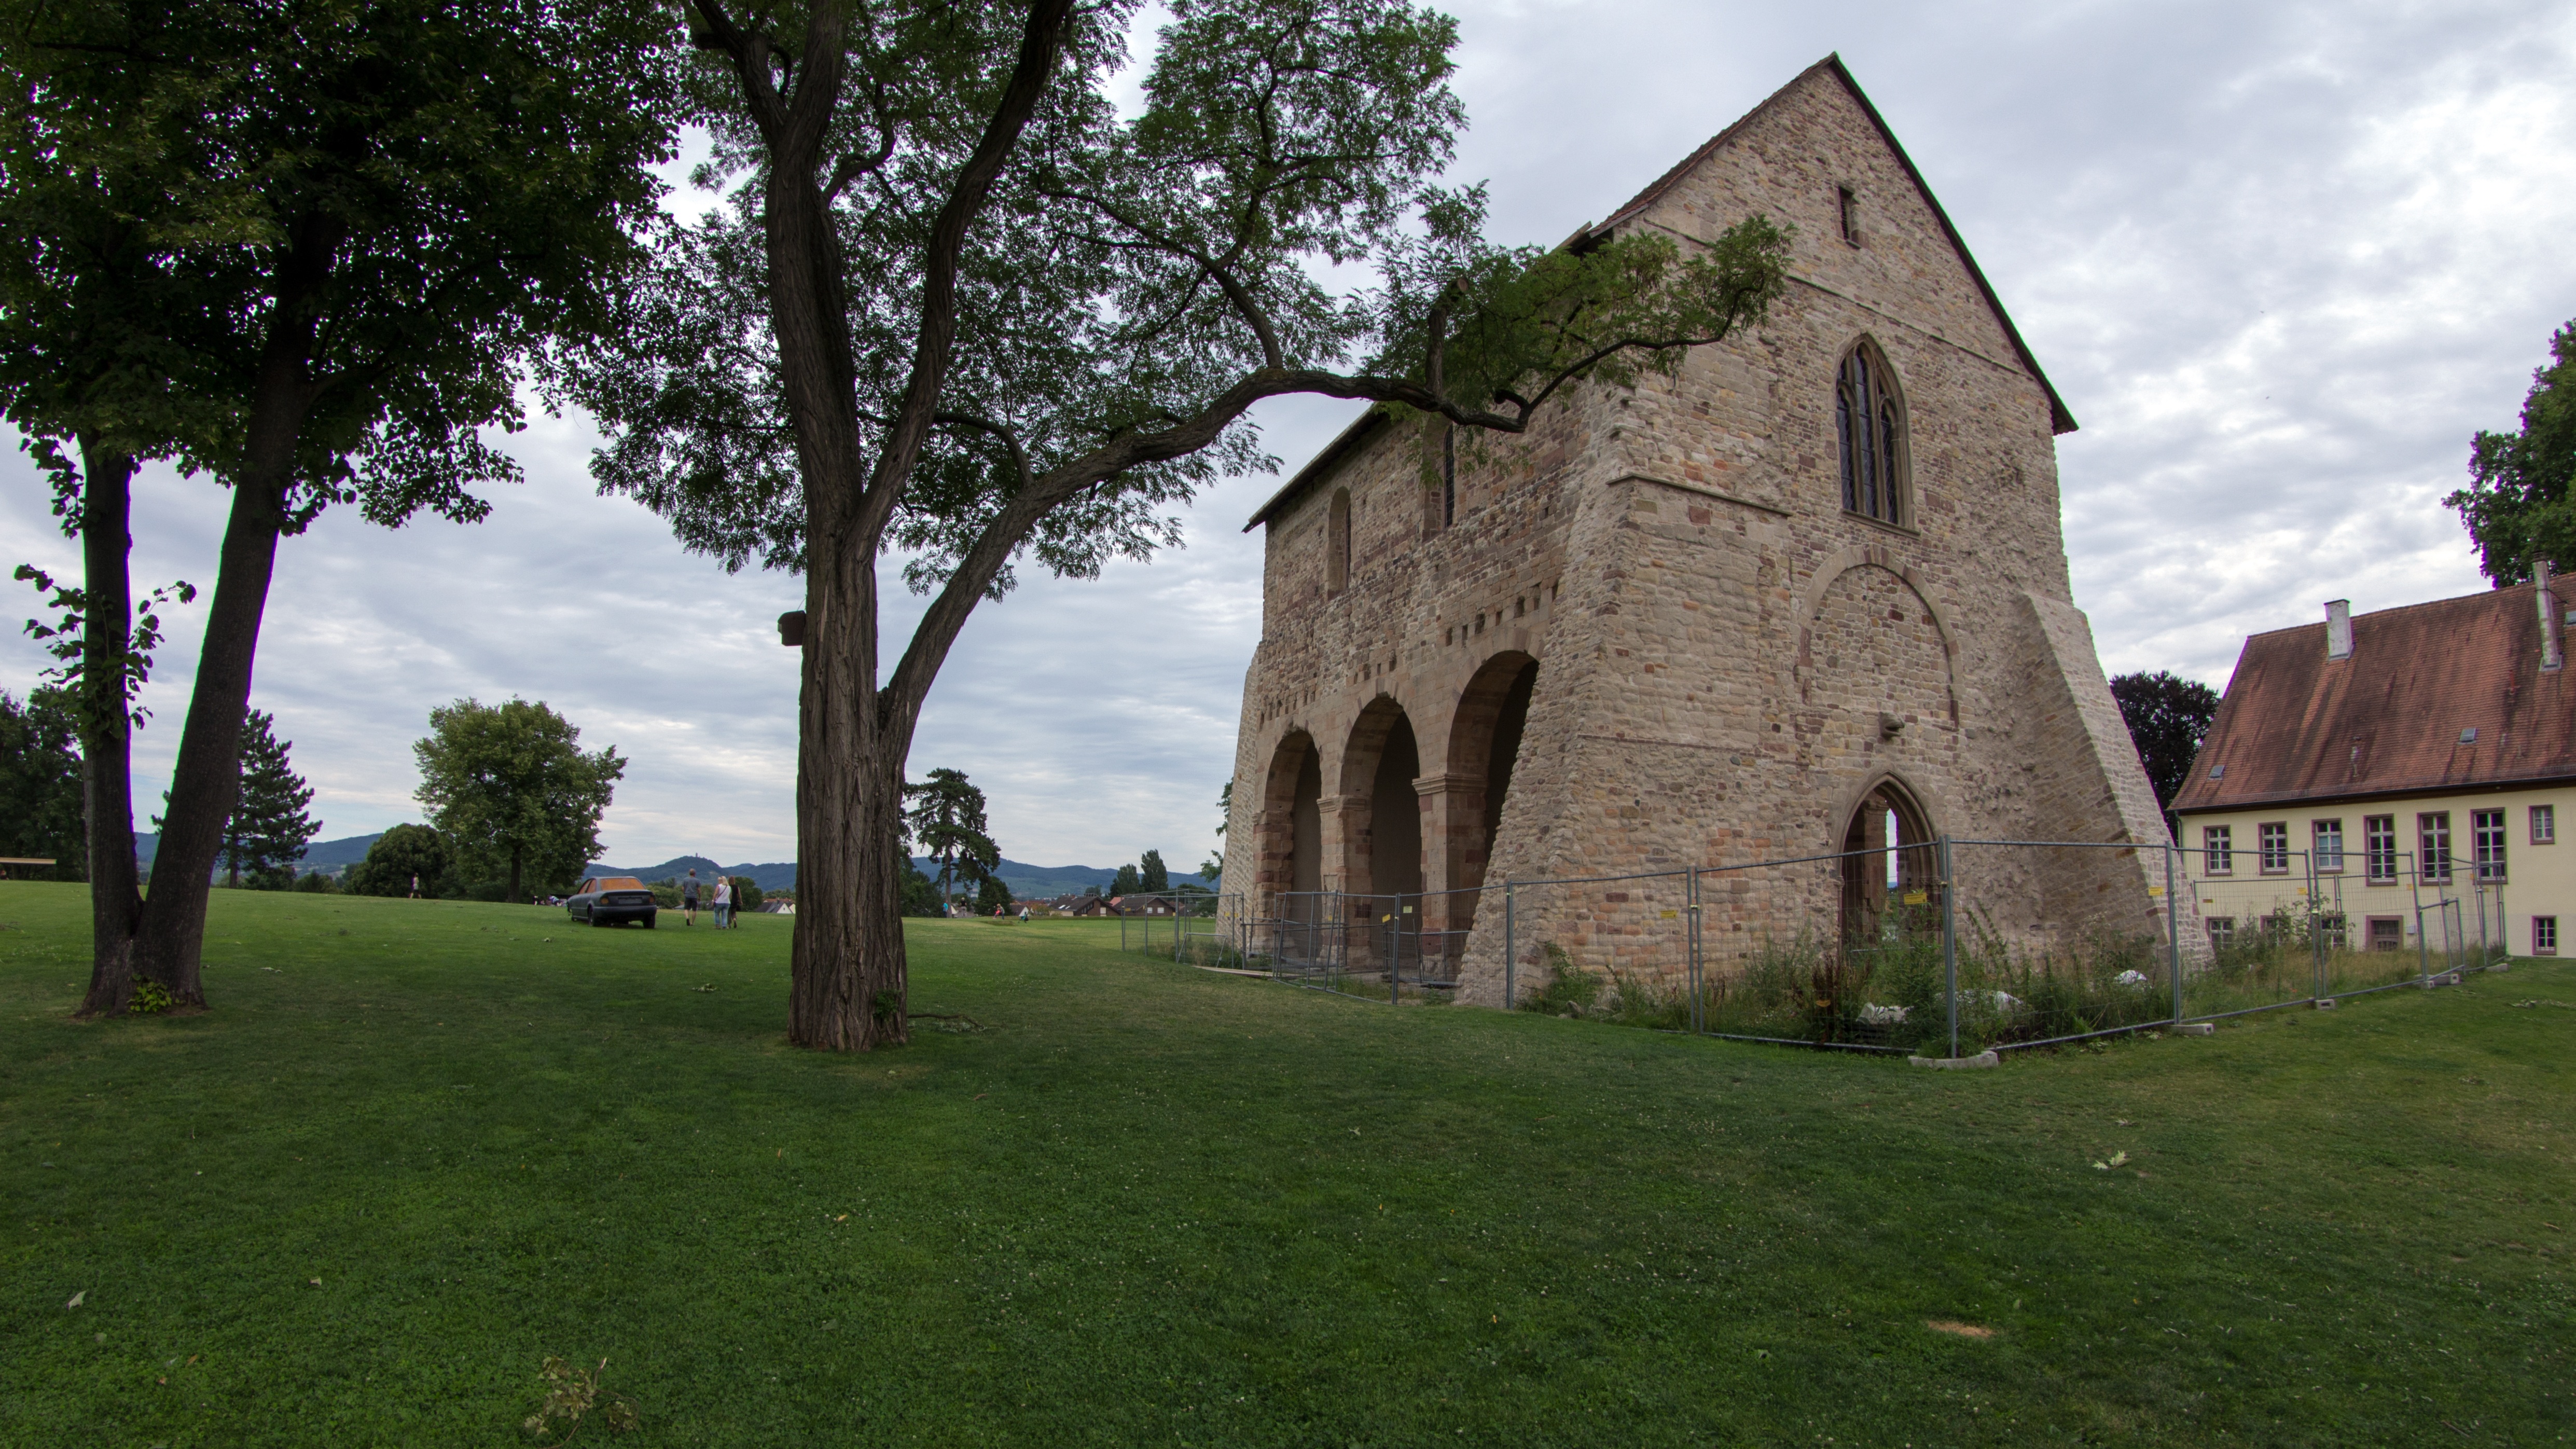
building, church, chapel, place of worship, ruins, monastery, abbey, estate, lorsch, spanish missions in california